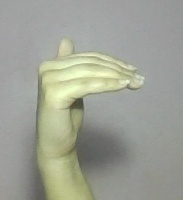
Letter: khaa